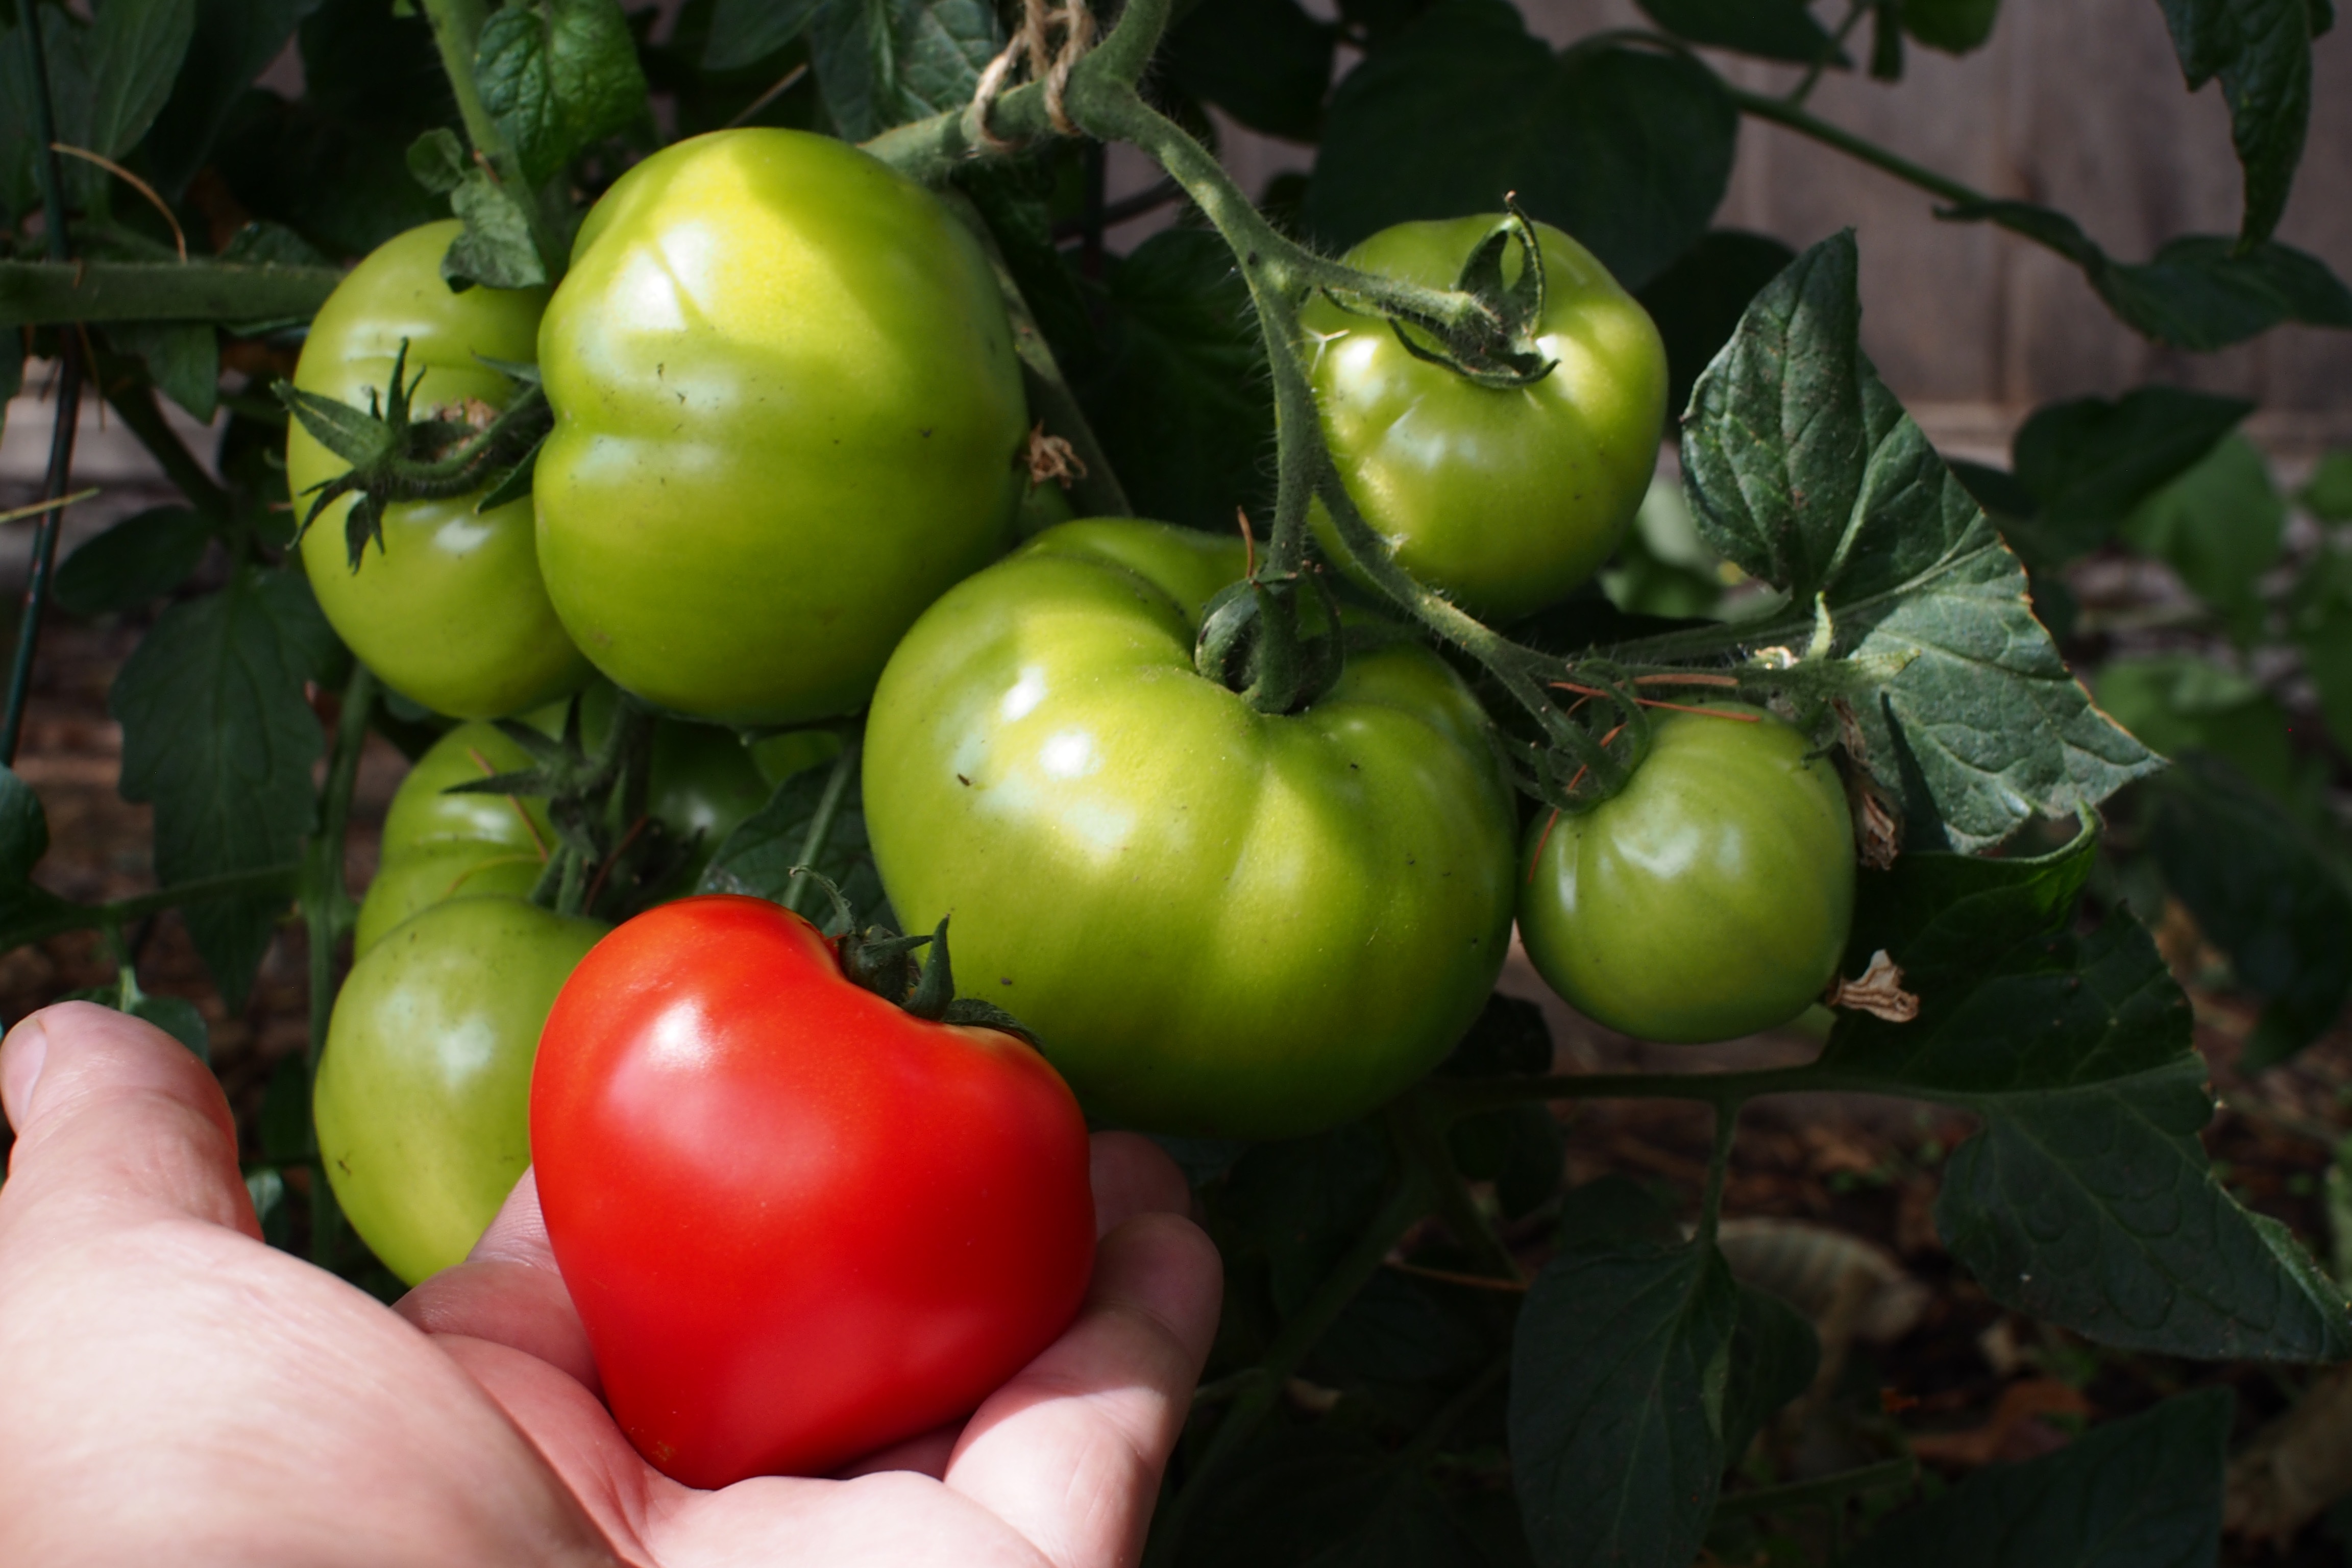
plant, fruit, flower, ripe, food, green, produce, vegetable, garden, tomato, tomatoes, flowering plant, land plant, potato and tomato genus